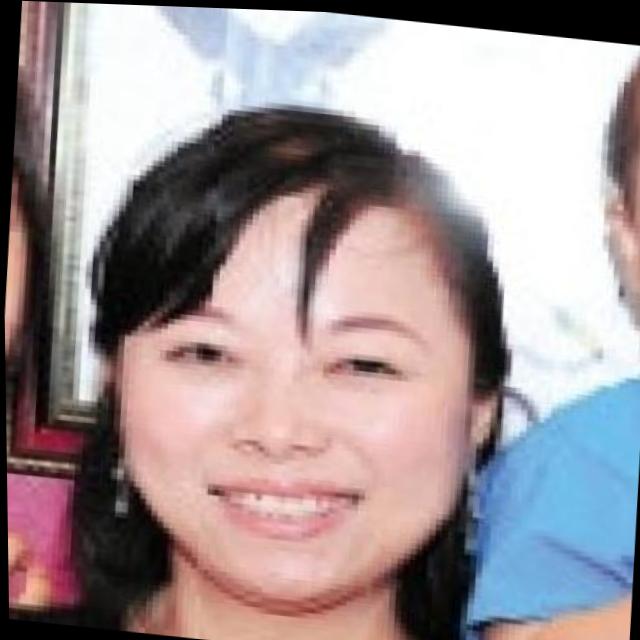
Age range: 21-44